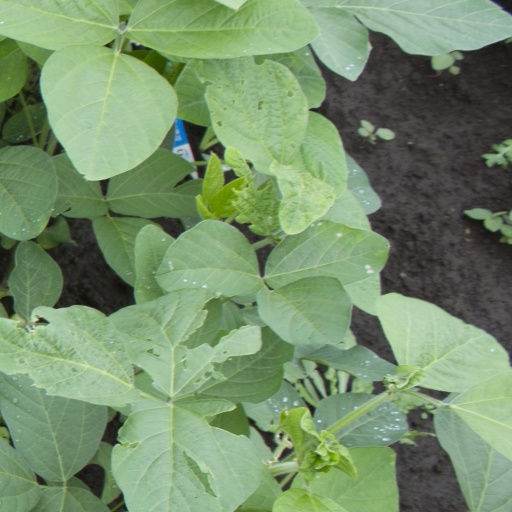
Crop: soybean